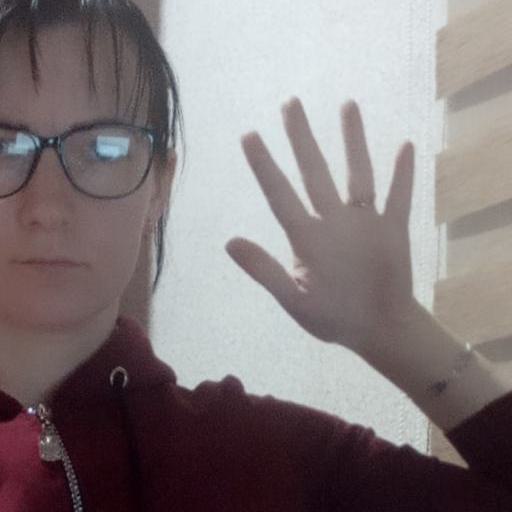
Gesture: palm